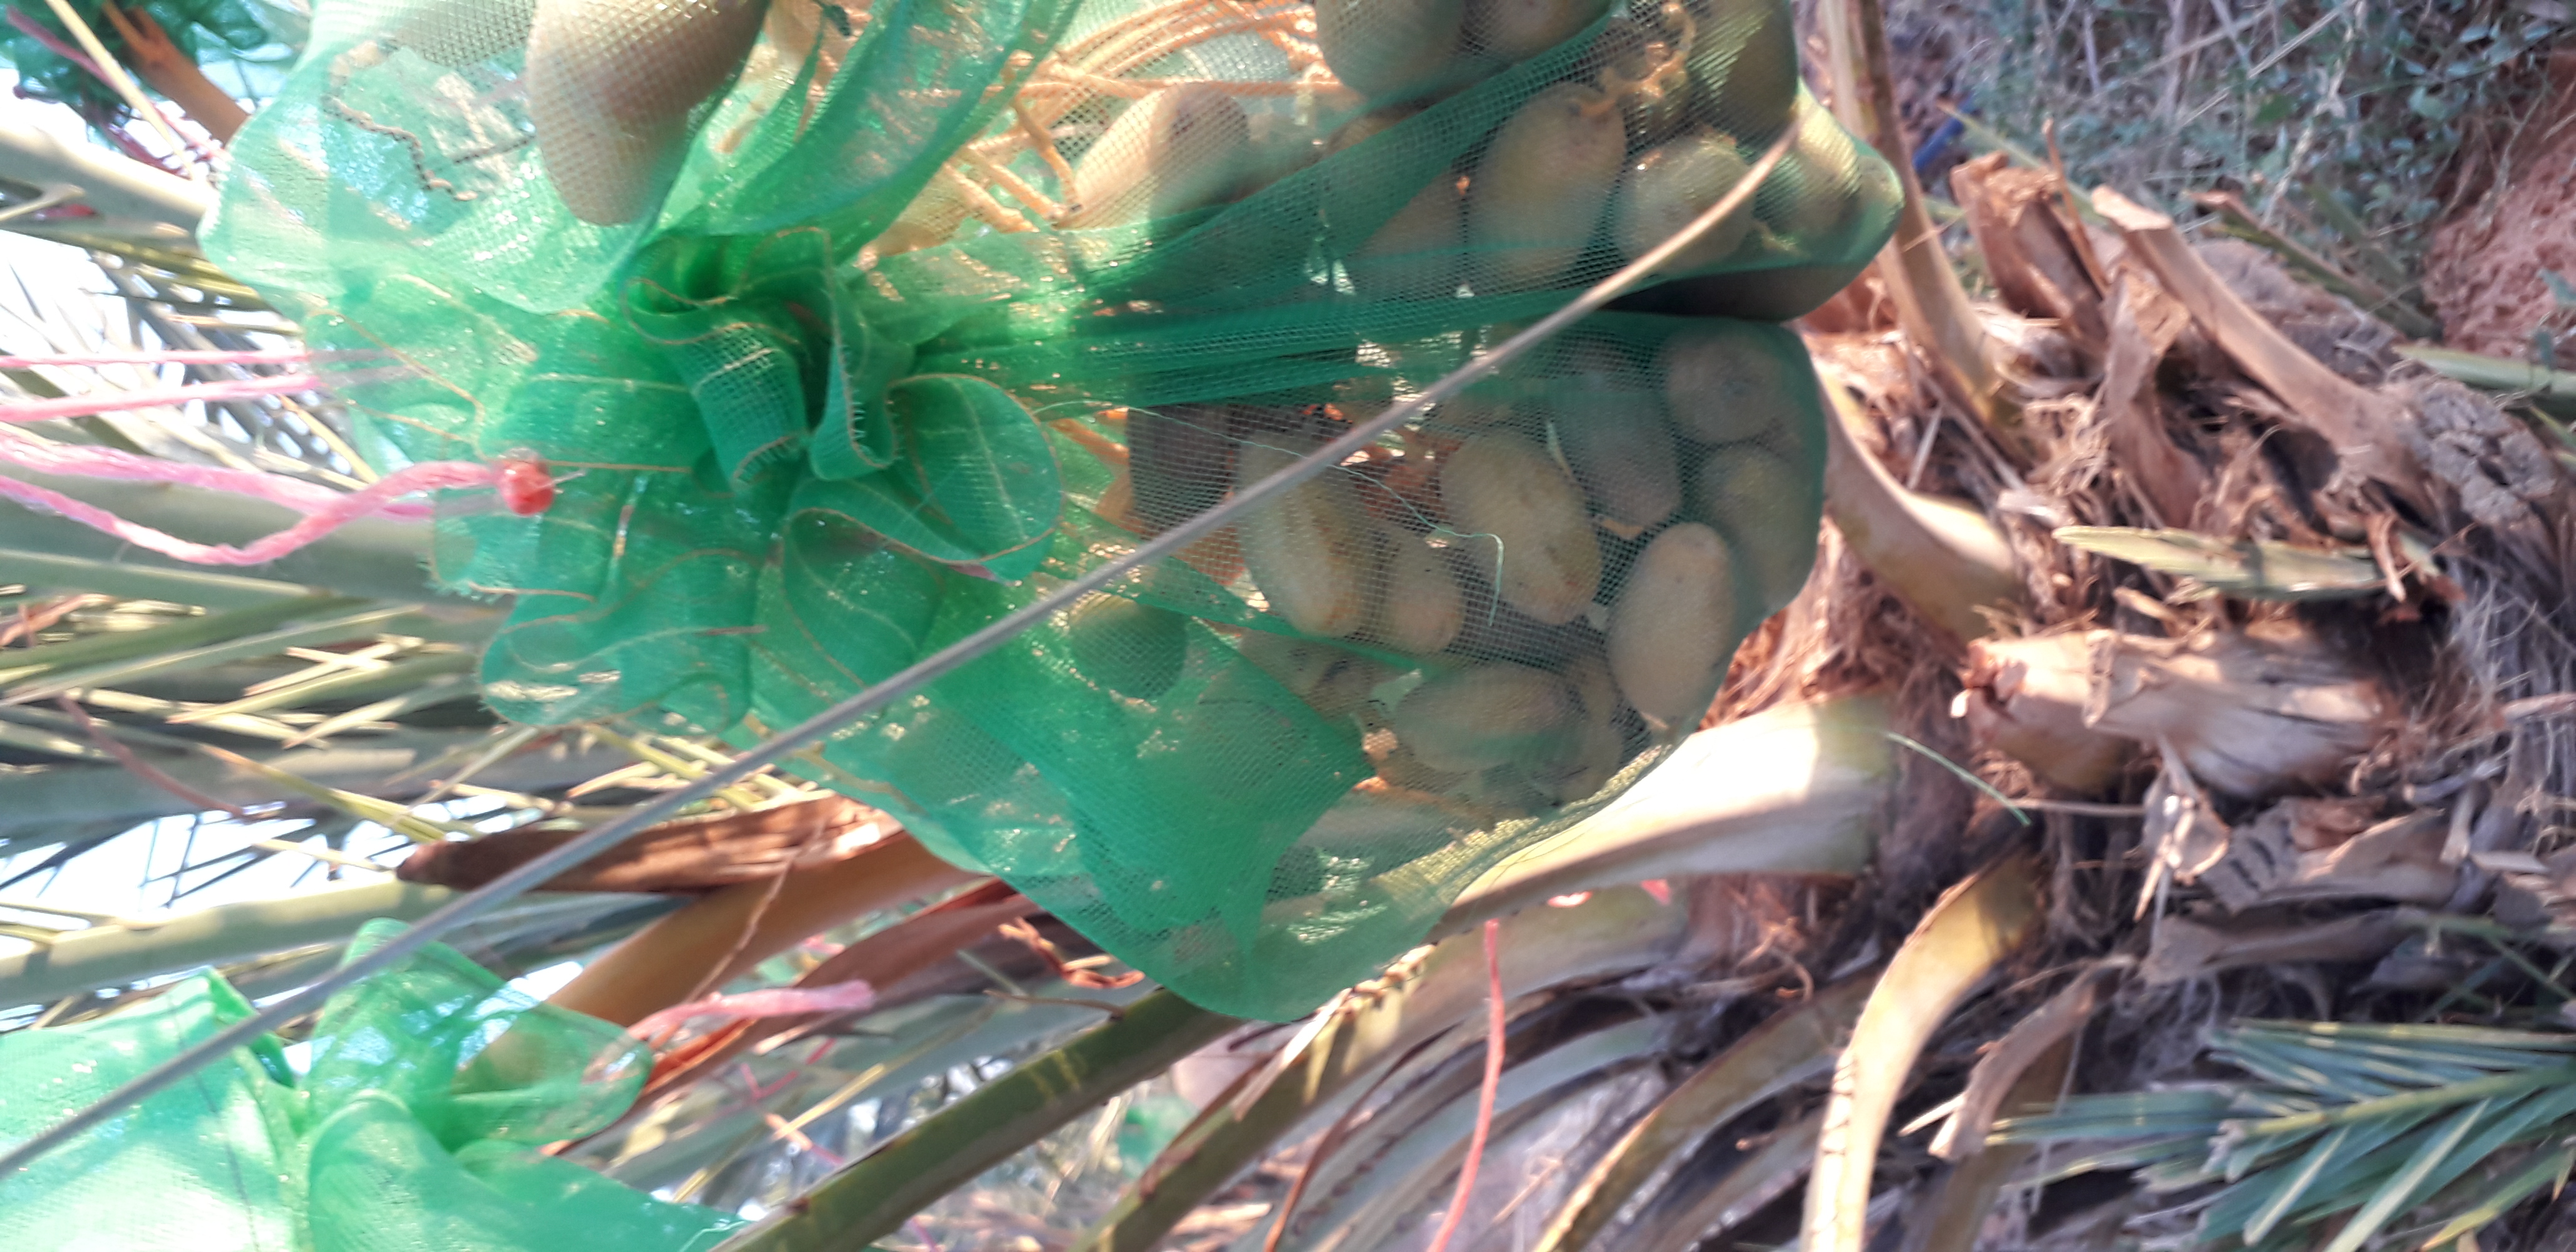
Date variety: Boumajhoul